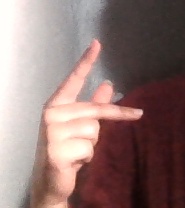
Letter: dha